DJ Fresh (American DJ)

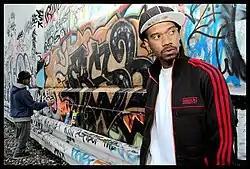
DJ.Fresh

"Miracle & Nightmare On 10th Street" is a double disc collaboration album between J. Stalin and DJ.Fresh, released on July 16, 2013. It peaked at #61 on the R&B/Hip-Hop Albums chart and at #28 on the Heatseekers Albums chart.